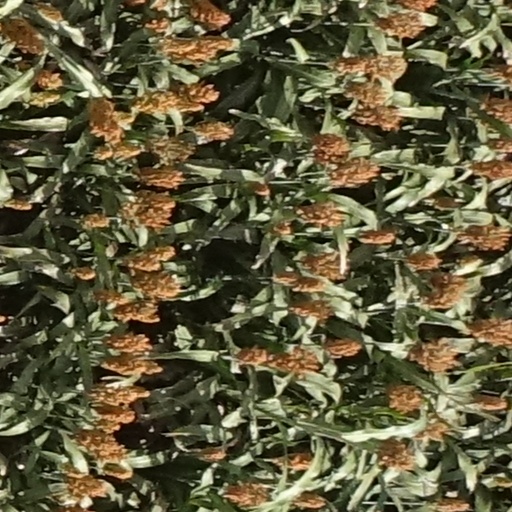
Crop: sorghum